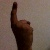
The image shows a hand gesture representing the number 1 in Indian Sign Language.